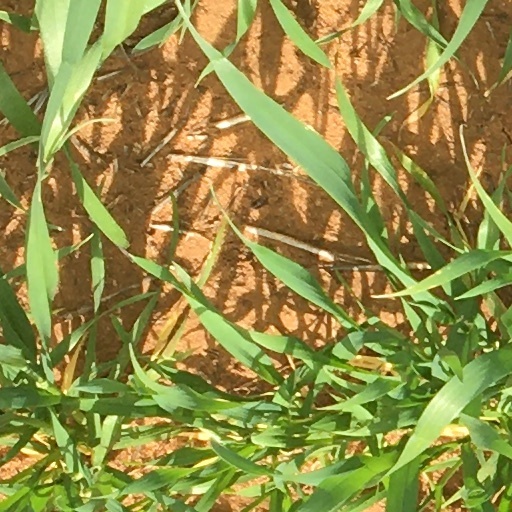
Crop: wheat